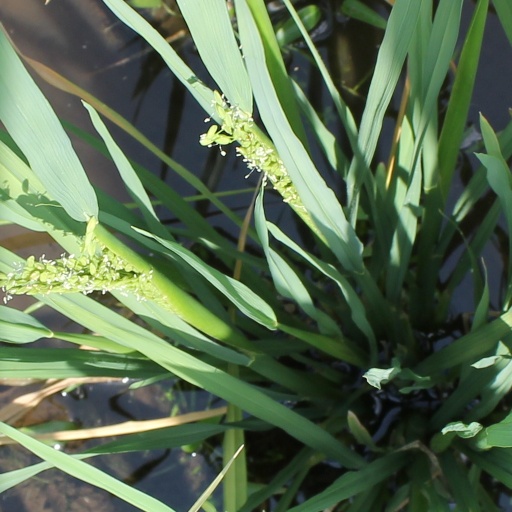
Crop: rice